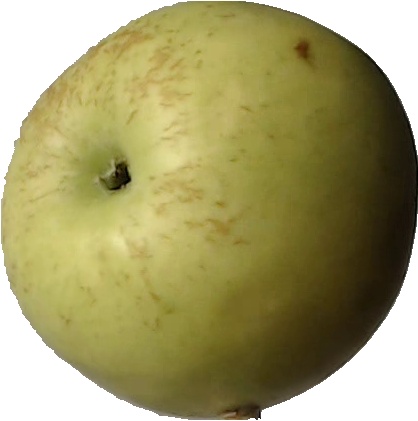
Label: apple_golden_3